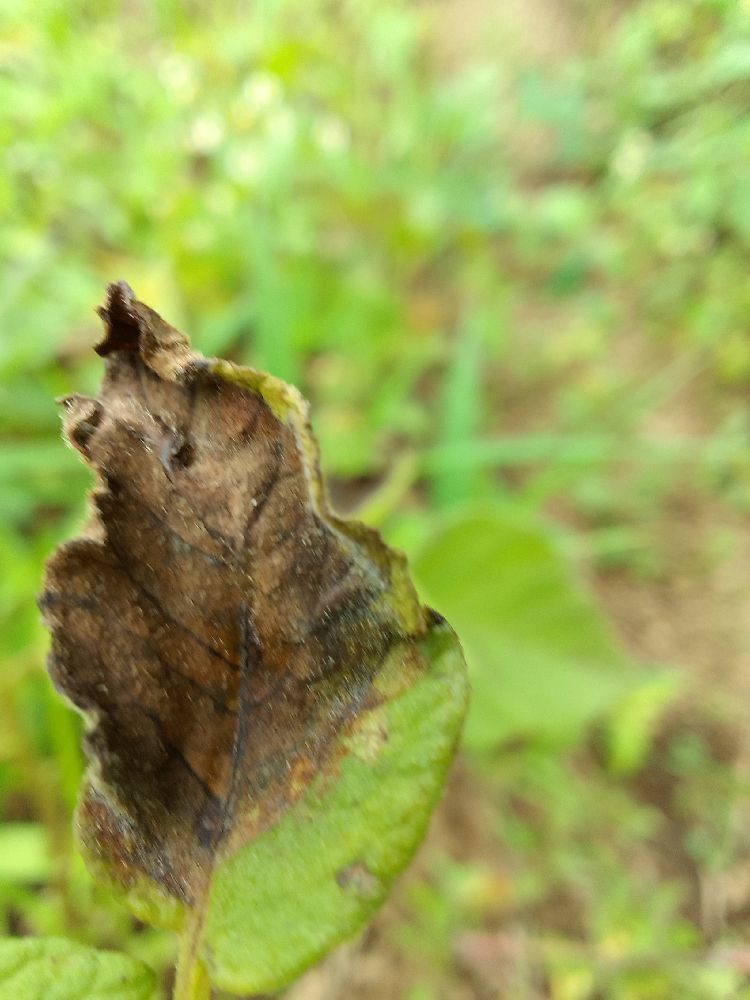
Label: Late blight